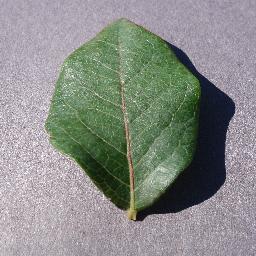
Label: Blueberry___healthy